Jamall Lee

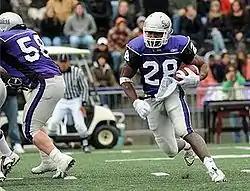
Lee (28) playing for the Bishop's Gaiters

Jamall Lee (born March 13, 1987) is a Canadian former professional football running back who played three seasons for the BC Lions of the Canadian Football League (CFL). He was signed by the Carolina Panthers of the National Football League (NFL) as an undrafted free agent in 2009 and released at the end of the pre-season, making him an NFL free agent. He was selected by the BC Lions third overall in the 2009 CFL draft. He played CIS football for the Bishop's Gaiters.